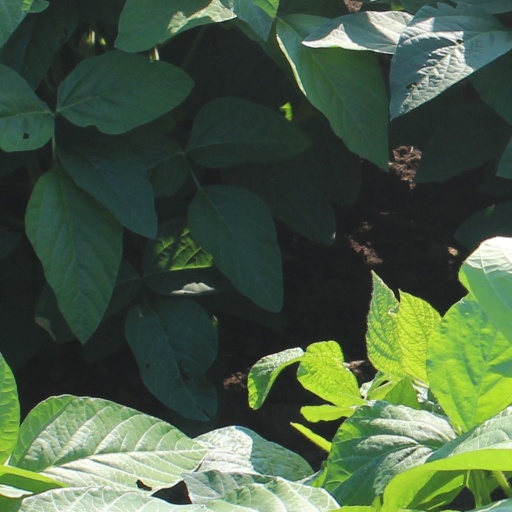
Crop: soybean